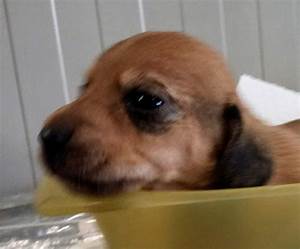
Label: dog